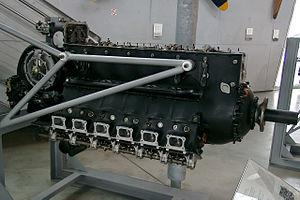
Mis à l'étude avant même l'acceptation du Junkers Jumo 210 par la Luftwaffe, le Junkers Jumo 211 se présentait comme une version agrandie de son prédécesseur avec une cylindrée de 35 litres. Il fut le concurrent direct du Daimler-Benz DB 601 qui eut un grand succès dans l'équipement des chasseurs allemands, le Jumo 211 eut tendance à se spécialiser comme moteur de bombardier, équipant entre autres, les Ju 87 et Ju 88, ainsi que le Heinkel He 111. Ce moteur fut une des plus belles réussite de Junkers avec 68 248 exemplaires produits.